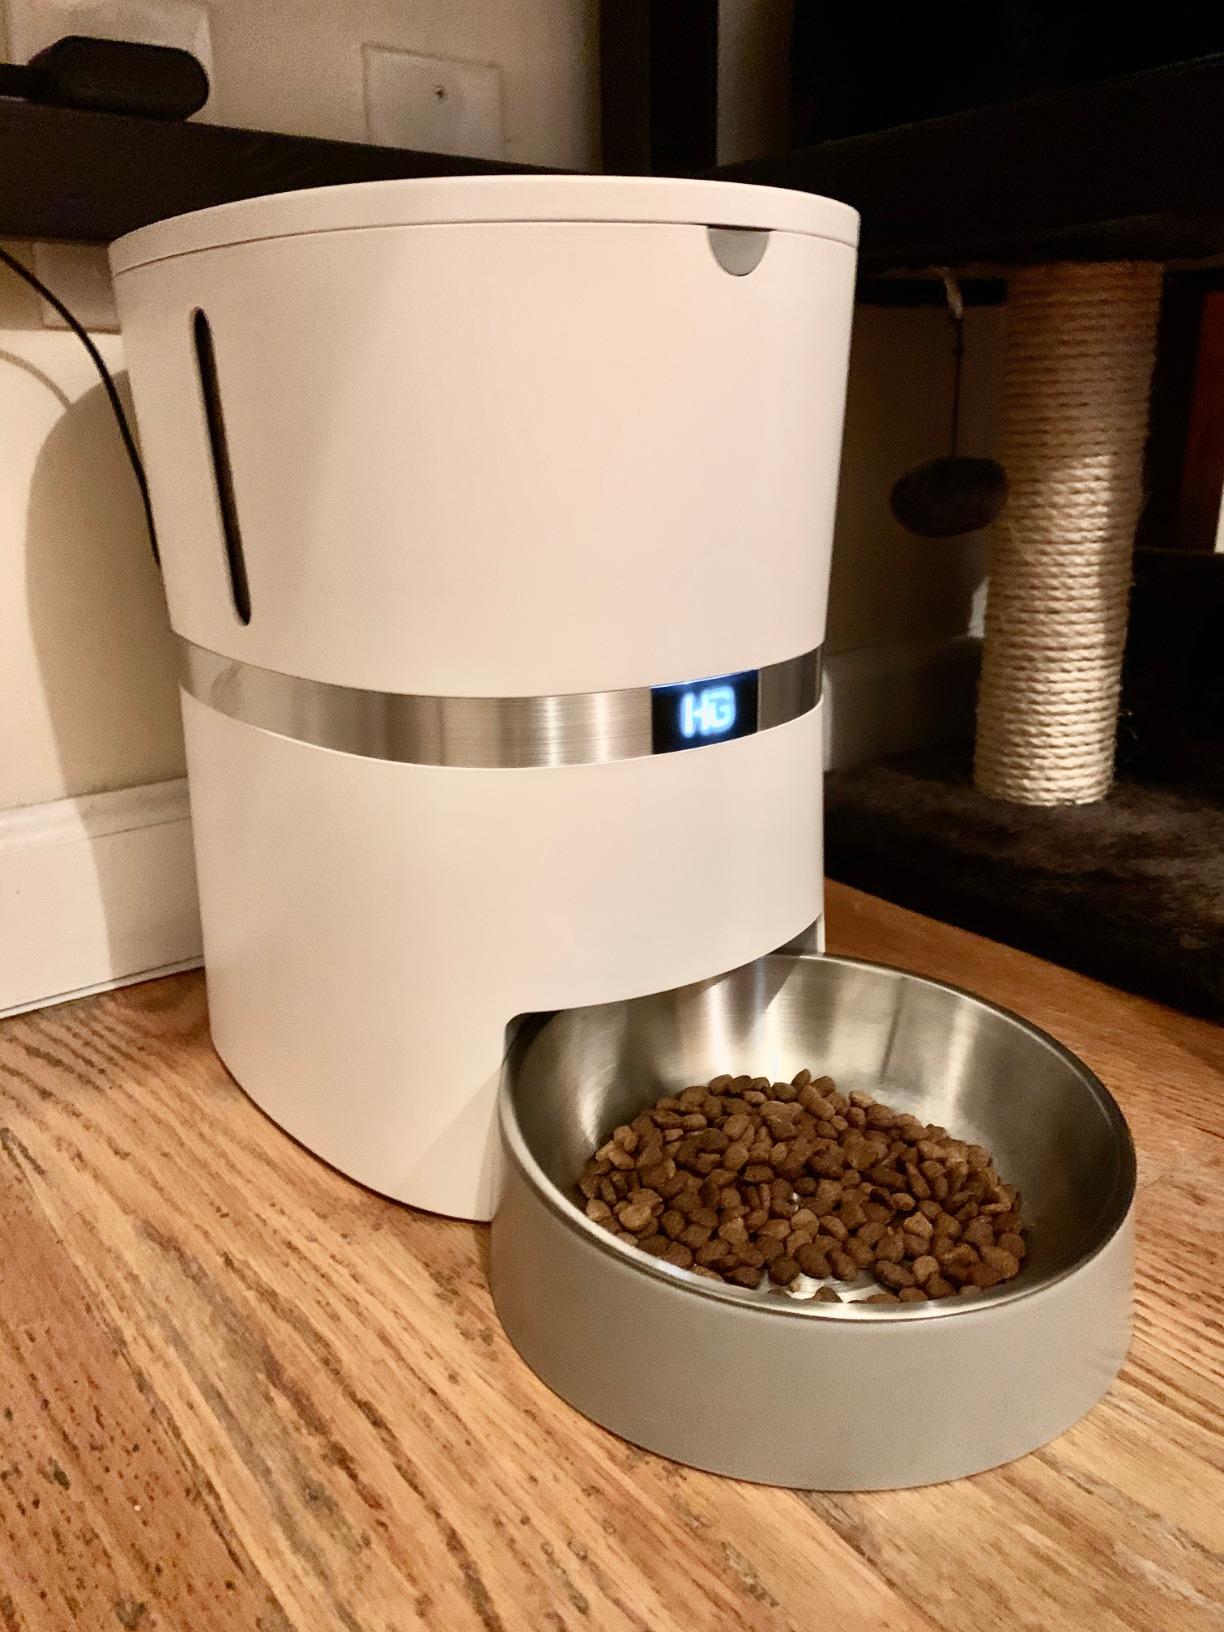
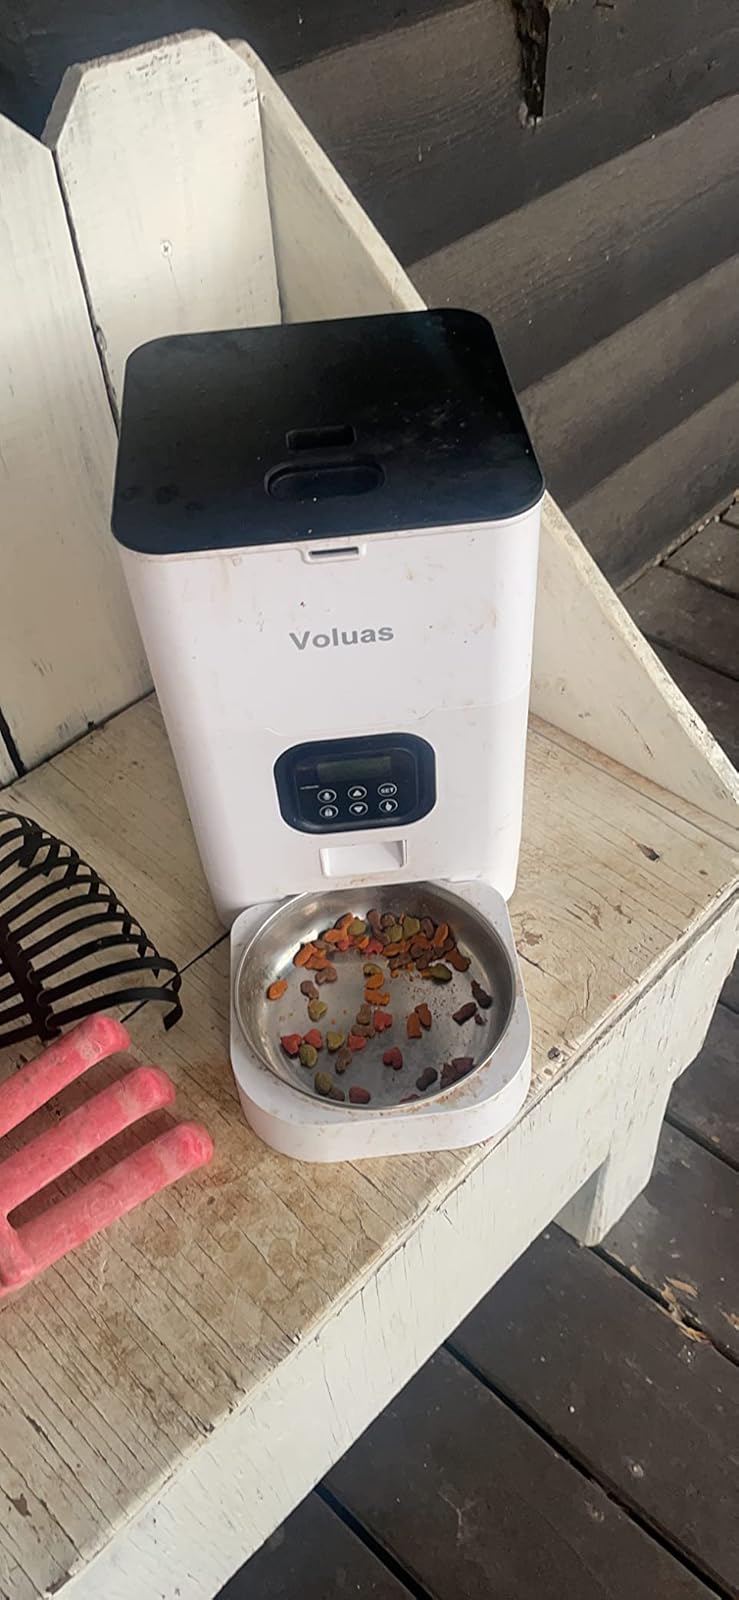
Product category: items_feeder
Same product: no